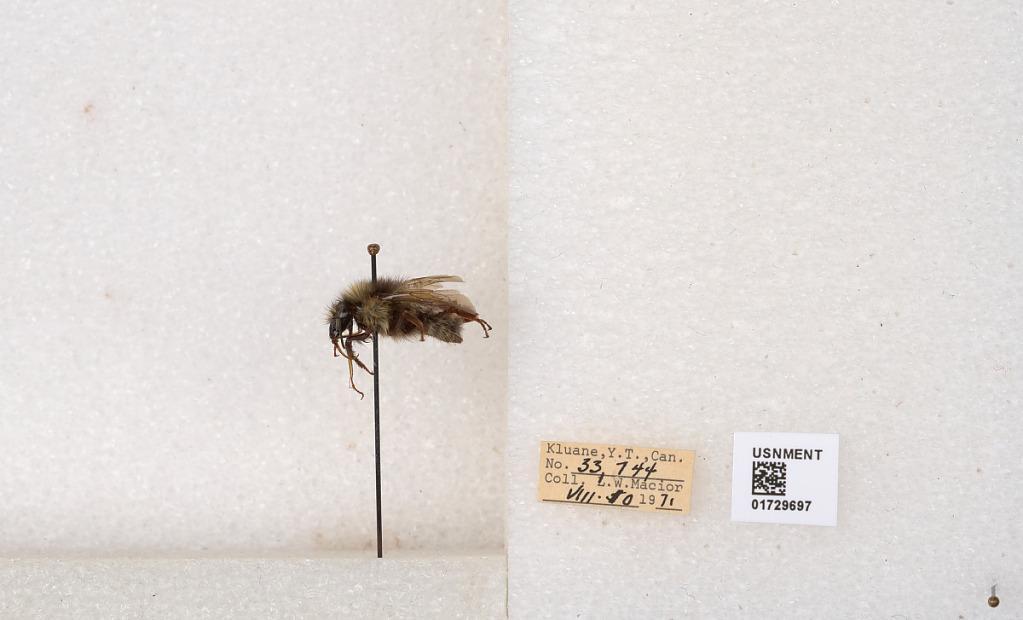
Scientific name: Bombus flavifrons Cresson
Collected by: L. Macior
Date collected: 1971-8-10
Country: Canada
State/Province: Yukon Territory
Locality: Kluane National Park and Reserve
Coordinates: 60.7493, -139.504